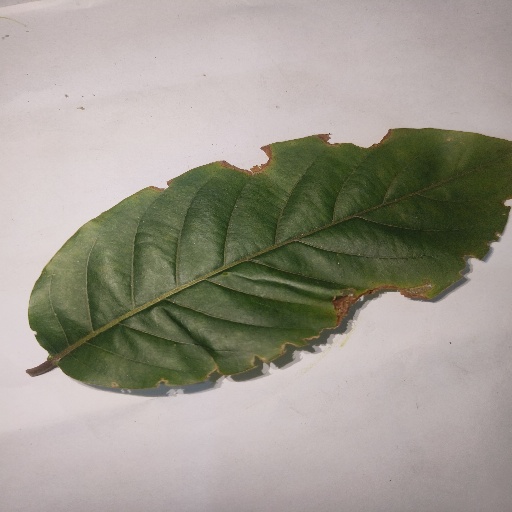
Species: HariTaki
Leaf condition: Bacterial Spot